Mascot

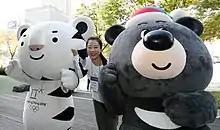
Soohorang (left) and Bandabi (right) were the mascots for the 2018 Winter Olympics and 2018 Winter Paralympics, respectively, in Pyeongchang, South Korea.

The mascots that are used for the Summer and Winter Olympic games are fictional characters, typically a human figure or an animal native to the country to which is holding that year's Olympic Games. The mascots are used to entice an audience and bring joy and excitement to the Olympics festivities. Likewise, many World expositions since 1984 have had mascots representing their host city in some way, starting with the 1984 Louisiana World Exposition's mascot Seymore D. Fair.